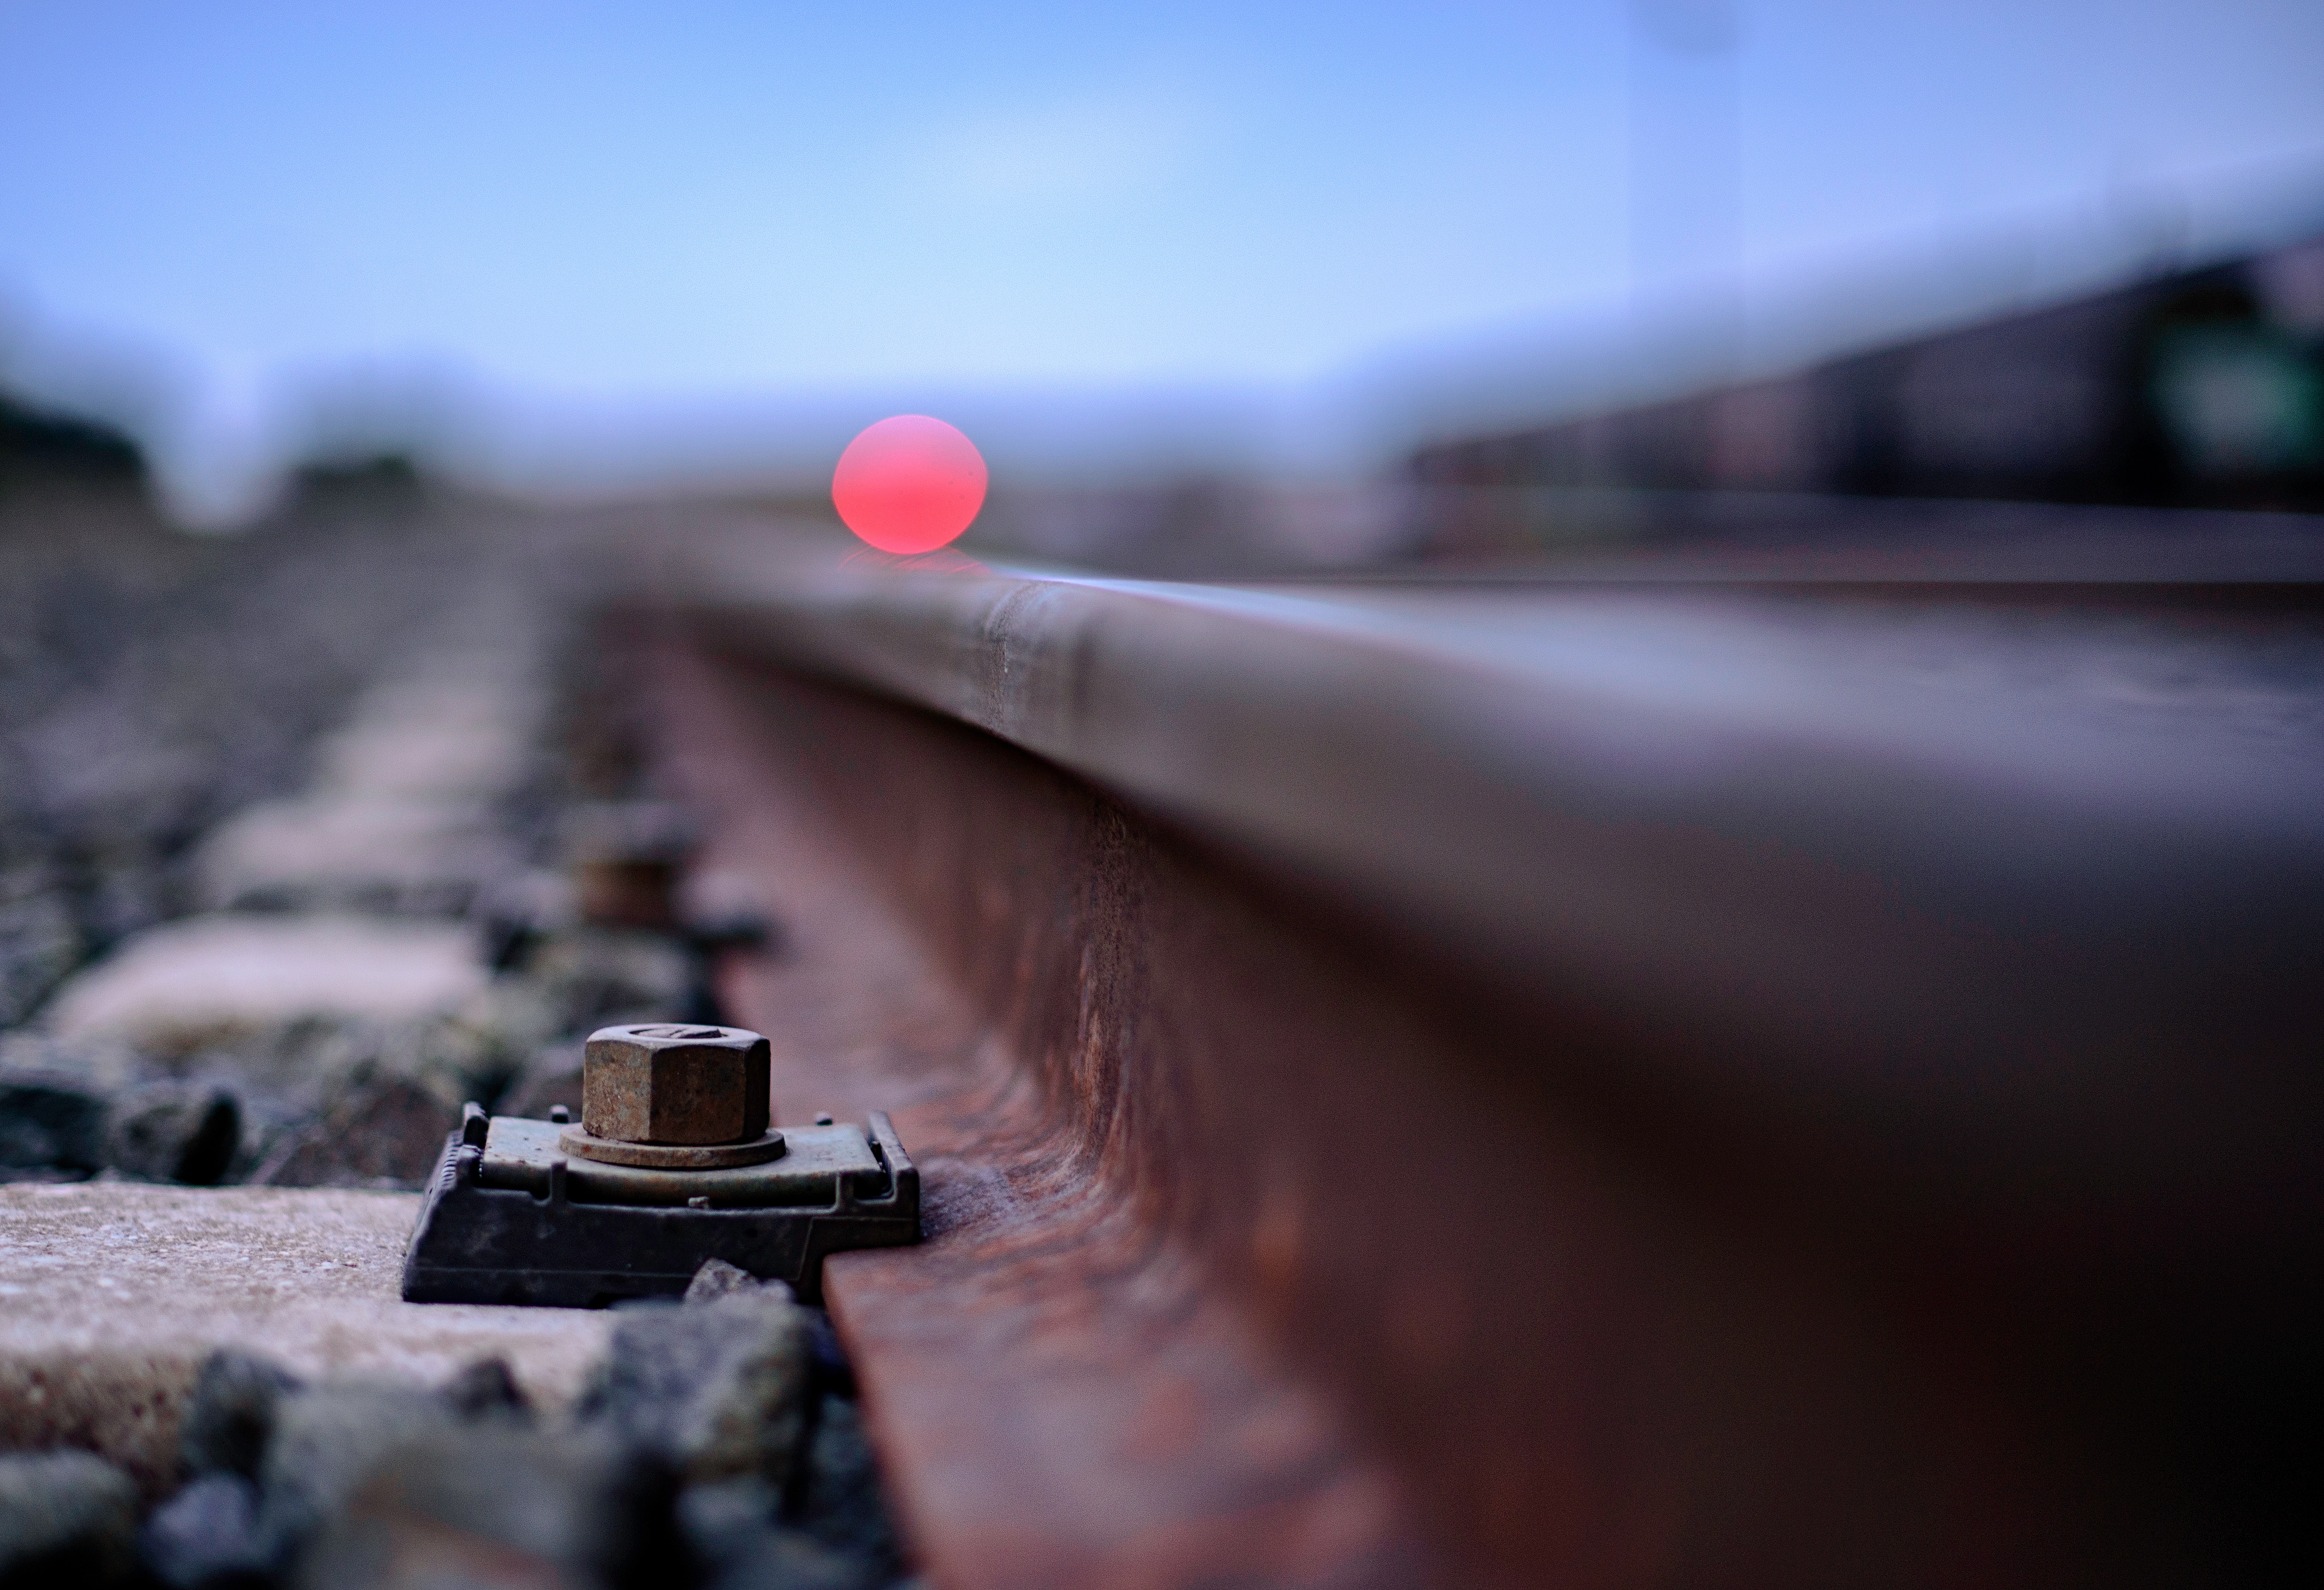
light, morning, driving, reflection, vehicle, screenshot, atmosphere of earth